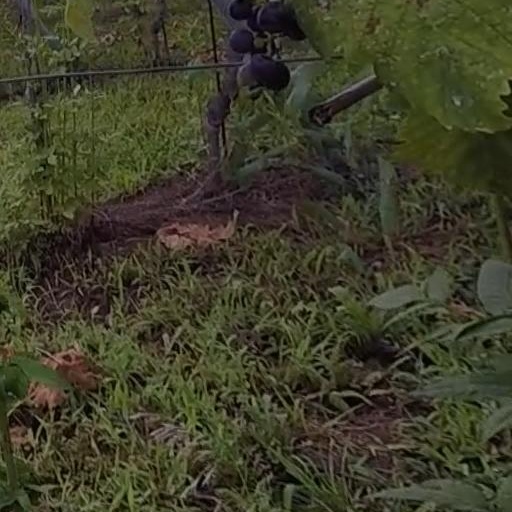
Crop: grape